Ioan Biris

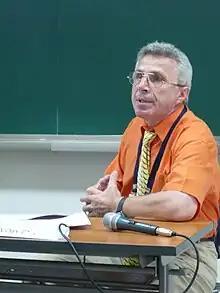
World Congress of Philosophy – Seoul 2008

Ioan Biris is a university professor at the West University of Timișoara,Department of Philosophy and Communication Sciences, Romania. He studied philosophy (B.Sc., 1976) at the Babes-Bolyai University from Cluj-Napoca. Secondary studies in sociology. Ph.D. in philosophy (1989) and Ph.D. in sociology (2000). He is known for his research in the areas of philosophy of science, analytic philosophy, ontology and applied logic.